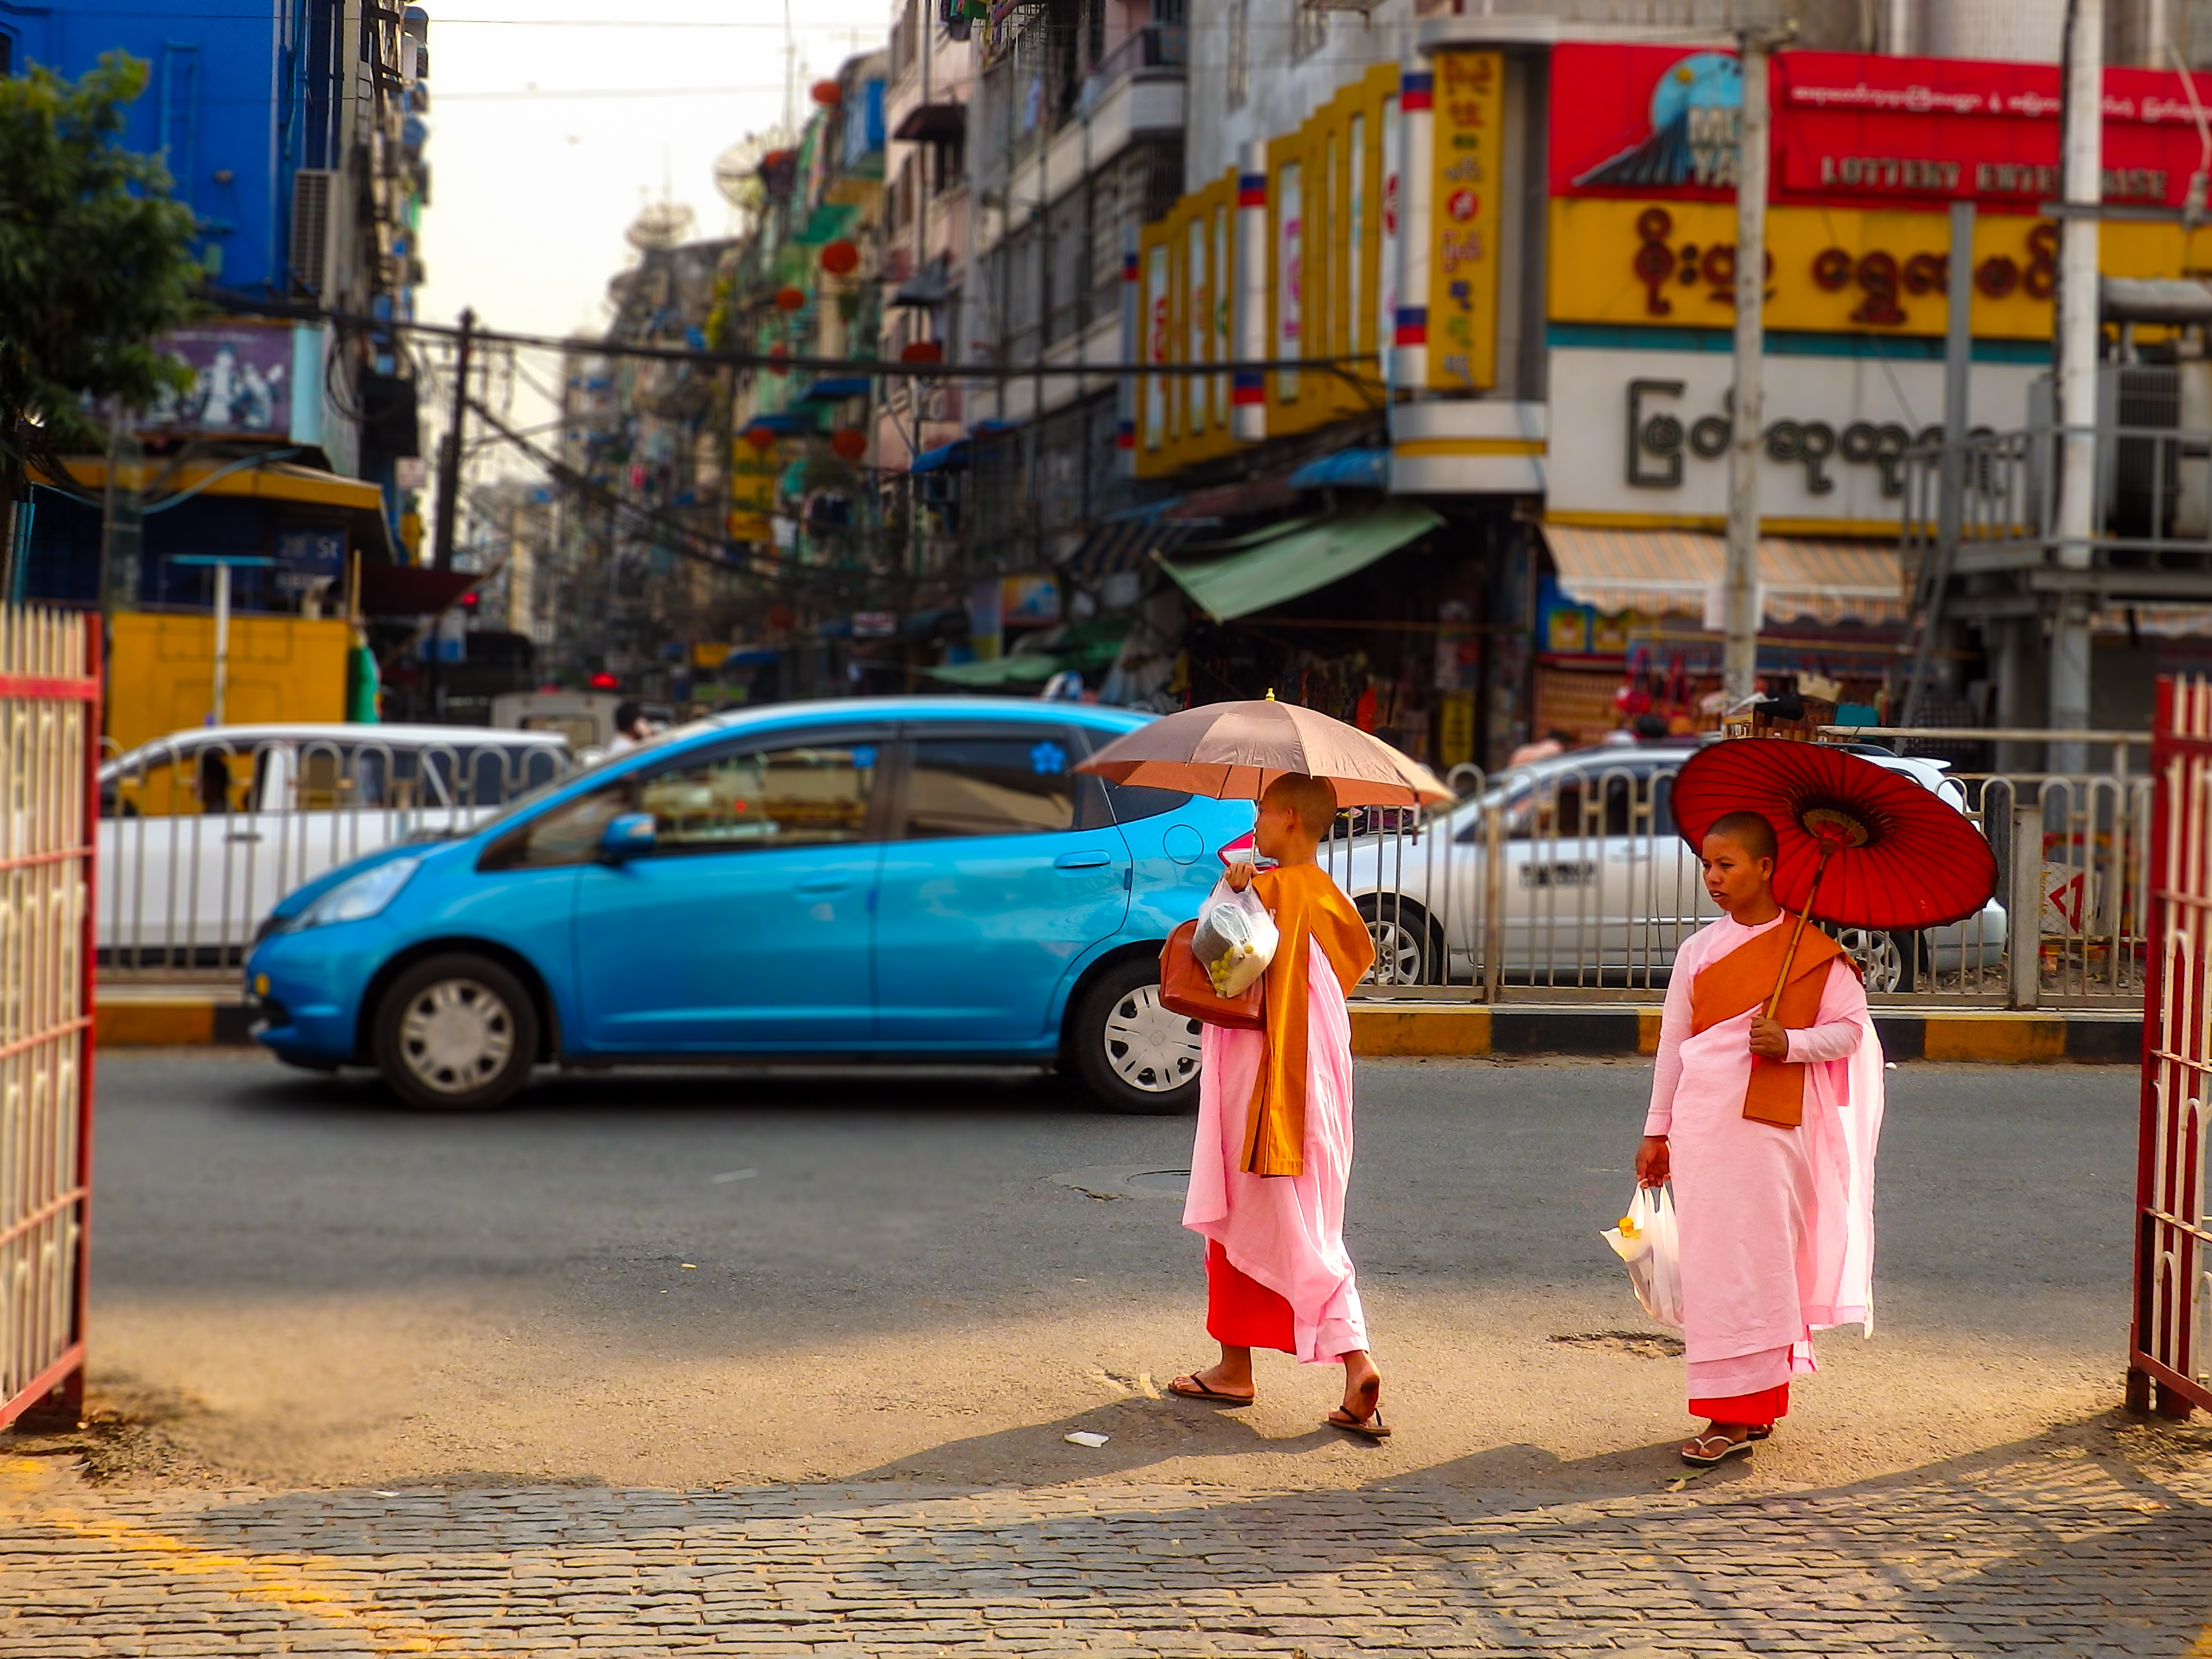
road, street, car, vehicle, color